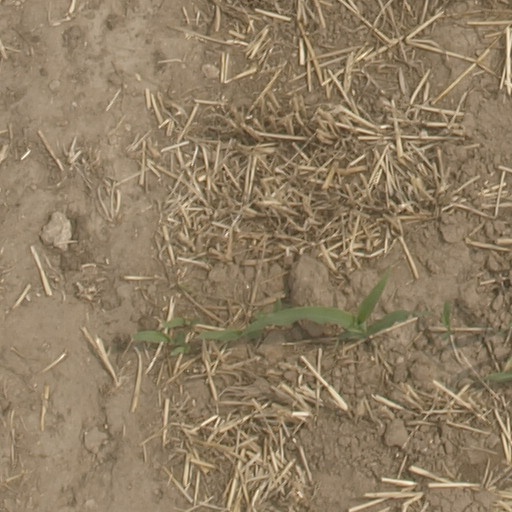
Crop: maize; corn